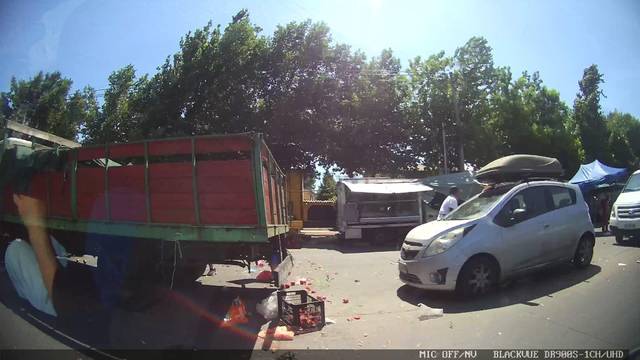
Region: Chile
Coordinates: -33.385, -70.657